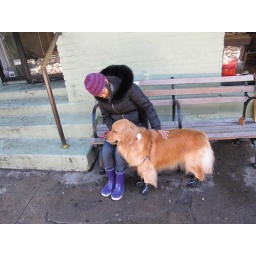
And too kind girl by letting me picture her and her dog :)